1896 Cedar Keys hurricane

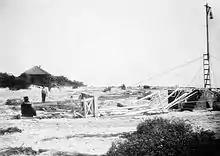
A range light on St. Simons Island toppled by the hurricane

Along the coast about midway between Tampa and Cedar Key, eight people on a sailboat died when their vessel was driven aground. In Tampa, the storm flooded low-lying areas, wrecked a bridge over Spanishtown Creek, and crumbled sea walls. As the hurricane proceeded inland, it devastated interior parts of the state. Reports from the hardest-hit localities were slow to reach the outside world because of extensive damage to communications infrastructure, as well as obstructed or washed out railroads. Initial reports indicated that at least 20 communities were "wrecked" by the hurricane. In these areas, almost all stores and houses were demolished, particularly in western Alachua and eastern Lafayette counties. Debris was often carried for miles. Farmers lost livestock, crops, and provisions needed for the winter, and hundreds of families were left homeless with little or no food. Along the Suwannee River, storm victims sought refuge in a makeshift shelter constructed from stray timbers. Extreme winds razed entire pine forests across numerous counties, initially uprooting weaker trees before shearing the rest off at their trunks during the height of the storm. By one estimate, the hurricane wiped out of timber across the state. This transformed the landscape and gave it a "prairie-like appearance". The turpentine industry was decimated, as the value of the lost pine timber was estimated at $1.5 million (equivalent to $ million in ). Additionally, stills used to process turpentine were mangled. Consequently, some 2,500 turpentine workers were left unemployed. Phosphate processing plants east of the Suwanee River also sustained $500,000 in damage (equivalent to $ million in ).